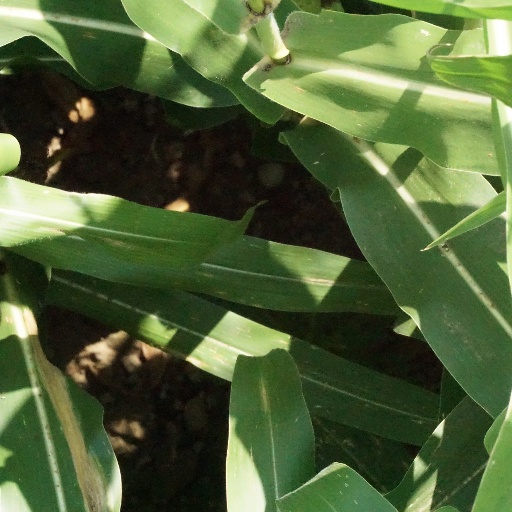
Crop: maize; corn